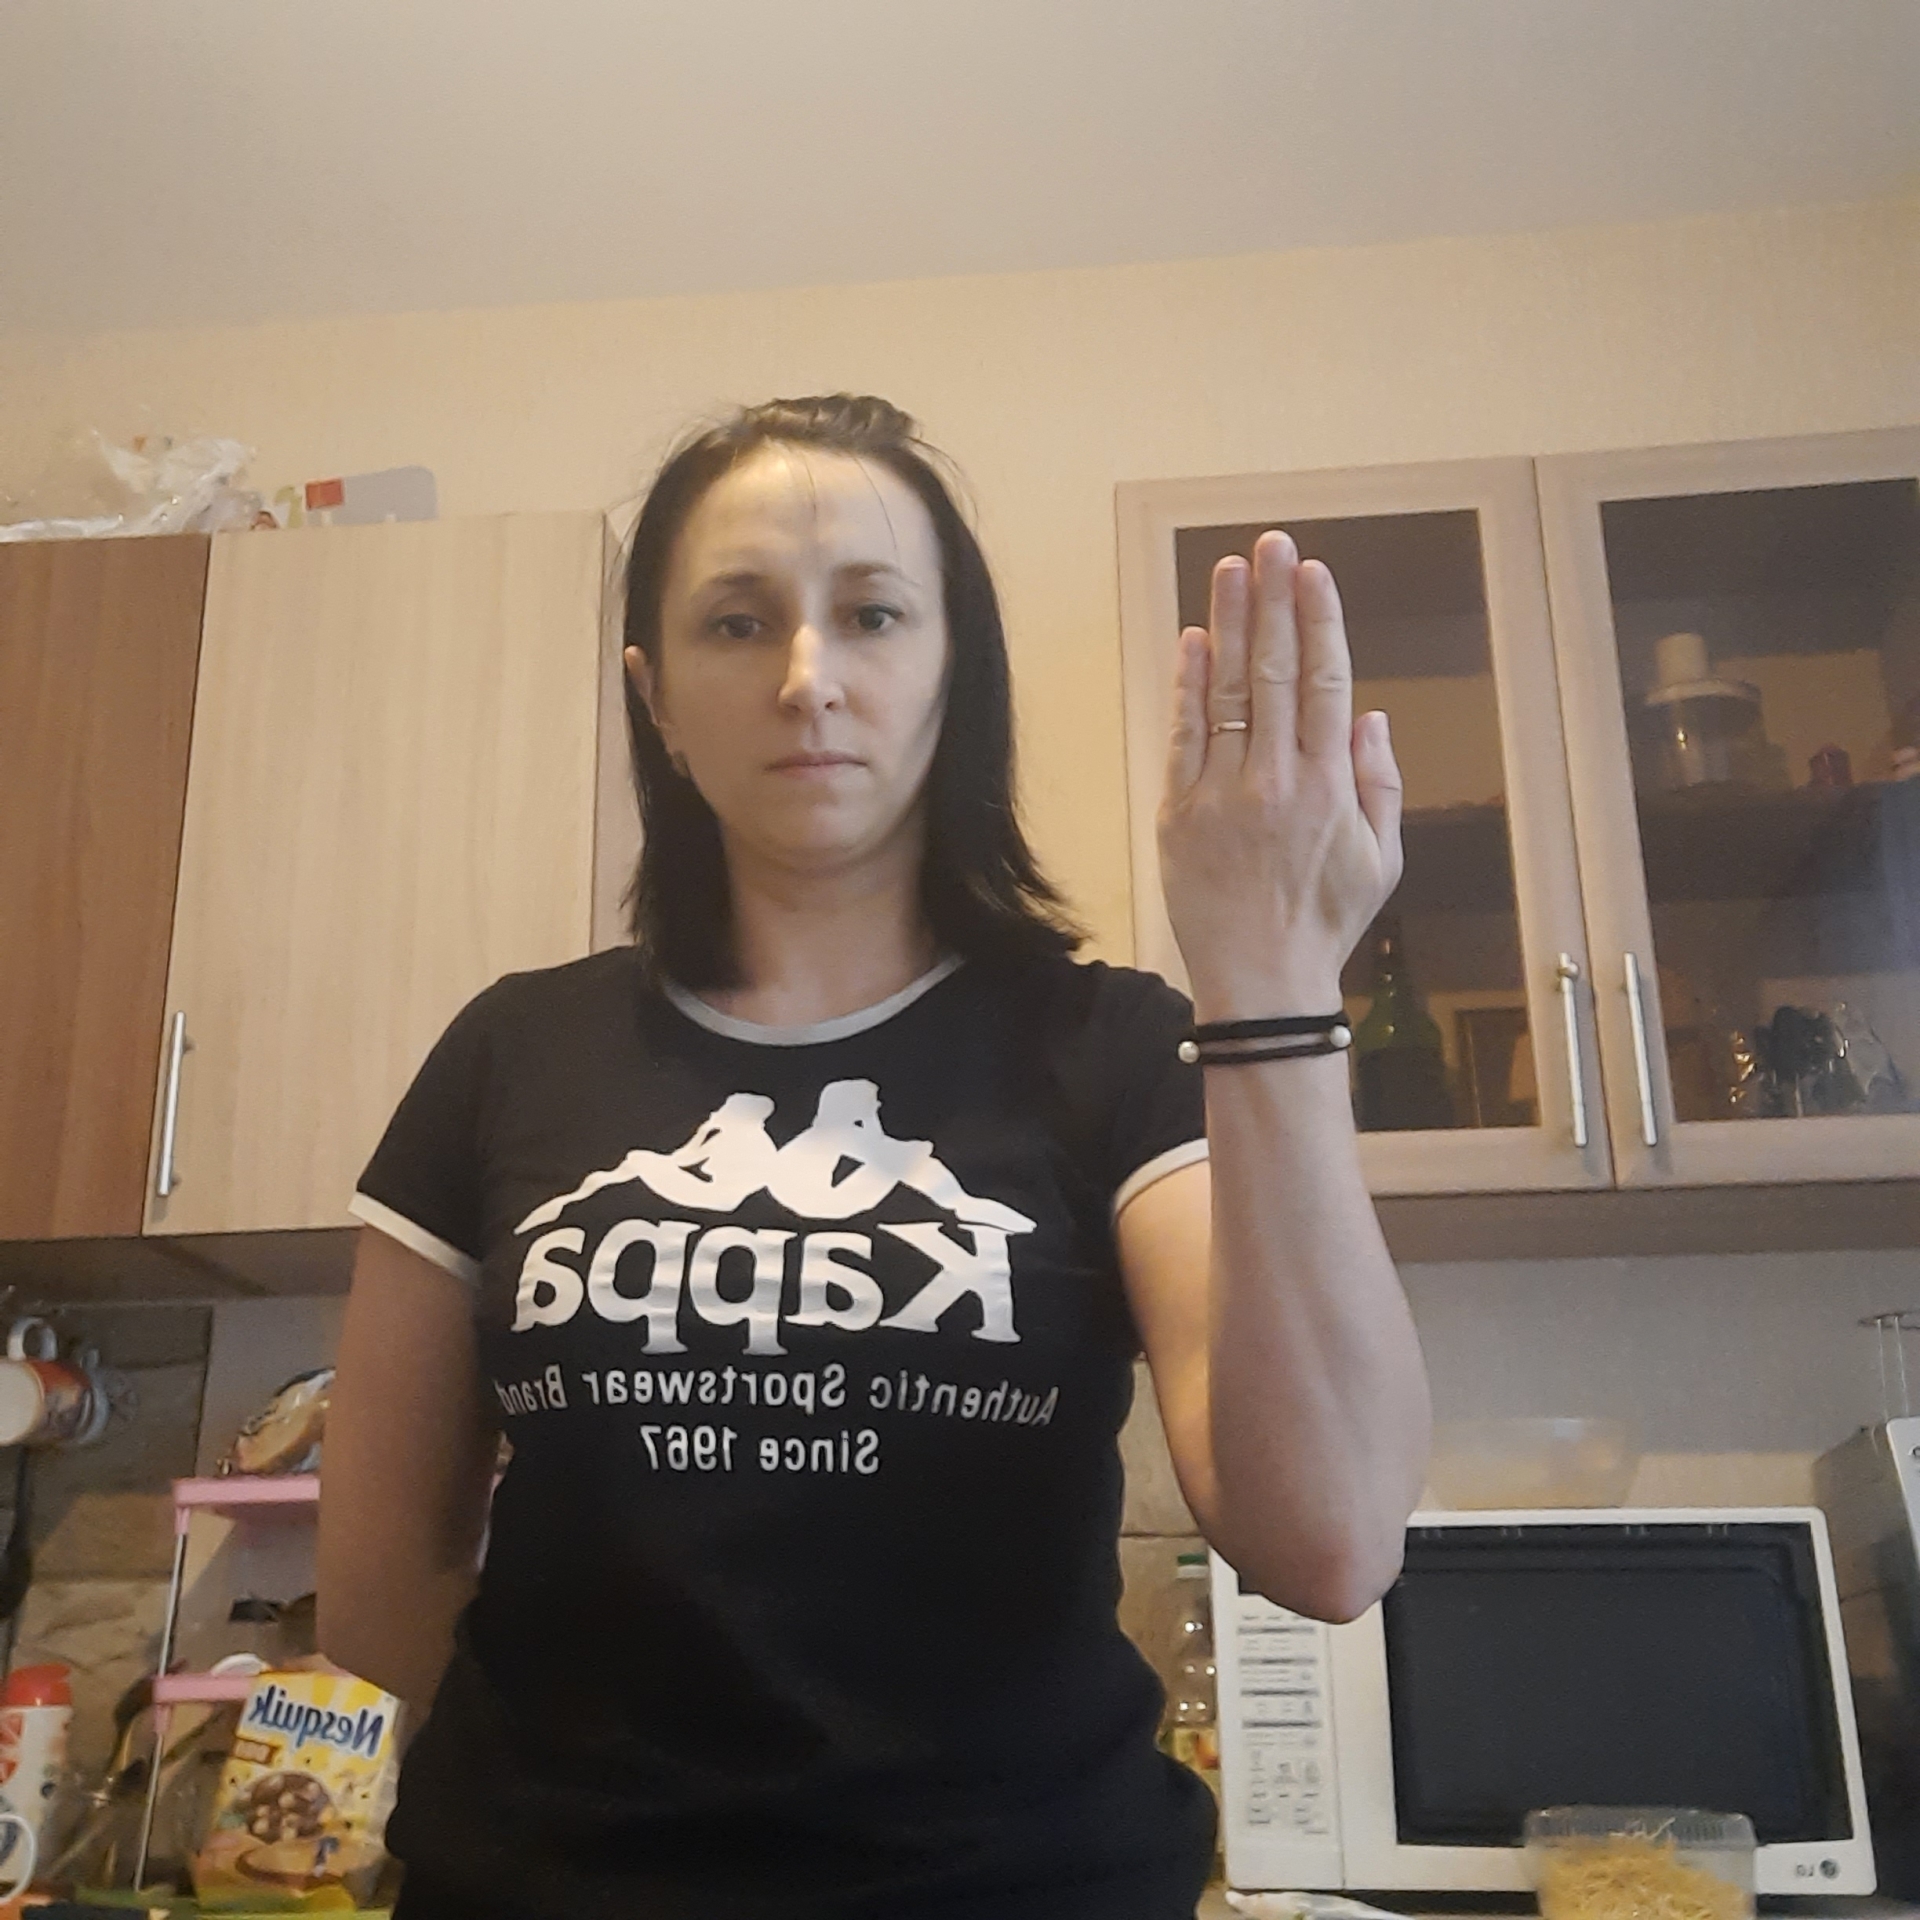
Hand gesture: stop_inverted